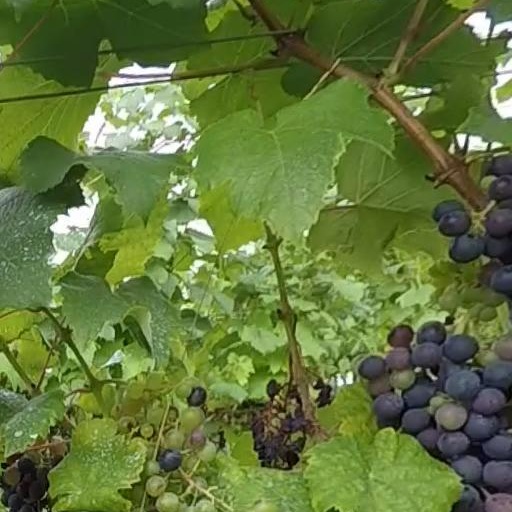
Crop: grape